Entente frugale

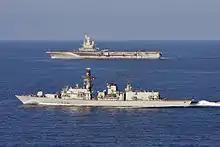
HMS "Kent" (foreground) escorts the French aircraft carrier "Charles de Gaulle"

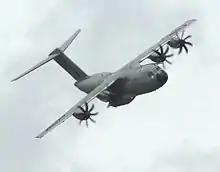
Shared support of the British and French Airbus A400M aircraft fleets has been proposed.

Entente frugale is the cooperation between the British and French governments, particularly in military procurement, which is driven by cost constraints, which was announced in November 2010 as part of the Lancaster House Treaties.